LGBTQ music

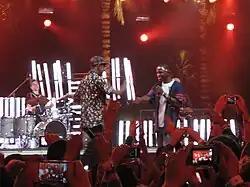
Tyler the Creator and Frank Ocean at Coachella in 2012

In the past, music videos had been used as a way to depict LGBTQ relationships. The video for "Elton's Song" by Elton John, though lyrically genderless, depicts a schoolboy with a crush on an older boy. Elton John told "Rolling Stone" that it was "the first gay song that I actually recorded as a homosexual song." The theme of gay love of a gay schoolboy caused a controversy, inspiring such tabloid headlines as "Elton's gay video shocker". Other even when the lyrics of the music didn't explicitly discuss them, as in Physical by Olivia Newton-John features Newton-John in a tight leotard trying to make several overweight men lose weight. The men fail comically and Newton-John leaves the room to take a shower. When the men work out on their own, they suddenly transform into muscular, attractive men. Newton-John is shocked when she returns and starts to flirt with them. Two of the men secretly go out, holding hands, implying they are gay. This surprises Newton-John, as does the sight of two more of the men leaving with their arms around each other and Madonna's music video for her song "Vogue""." They have since been used to express artists' sexuality.